Rupert Neve

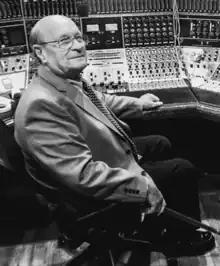
Neve in a recording studio in 2009

Arthur Rupert Neve (31 July 1926 – 12 February 2021) was a British-American electronics engineer and entrepreneur, who was a pioneering designer of professional audio recording equipment. He designed analog recording and audio mixing equipment that was sought after by professional musicians and recording technicians. Some of his customers were music groups The Beatles, Aerosmith and Nirvana, and recording studios Sound City Studios and Abbey Road Studios. Companies that he was associated with included Neve Electronics, Focusrite, AMS Neve, and Rupert Neve Designs.